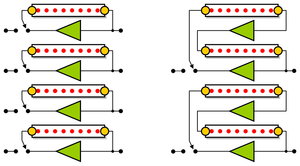
Magnetisk boblehukommelse / Sådan virker magnetisk boblehukommelse / Sammenkobling af sporene
Forskellige måder at sammenkoble sporene i den magnetiske boblehukommelse.
Magnetisk boblehukommelse er en form for ikke-flygtig hukommelse til brug i computere og tilsvarende digital elektronik, hvor hver bit er repræsenteret ved et lille område, kaldet et domæne eller en magnetisk boble, der er magnetiseret i én retning når det opbevarer et "0", og i den modsatte retninge når det gemmer på et "1". Denne teknik blev opfundet sidst i 1960'erne, og havde sin storhedstid i 1970'erne, men i begyndelsen af 1980'erne måtte den magnetiske boblehukommelse se sig slået på pris og ydelse af et andet magnetisk lagringsmedie; harddisken.